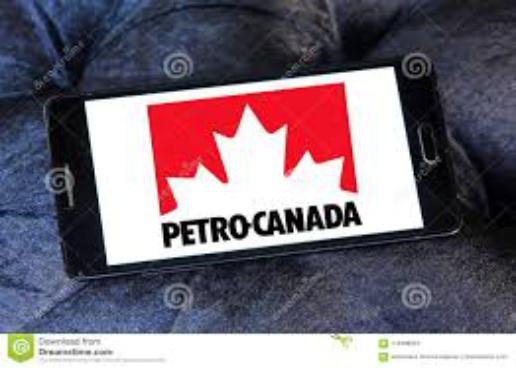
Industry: Transportation